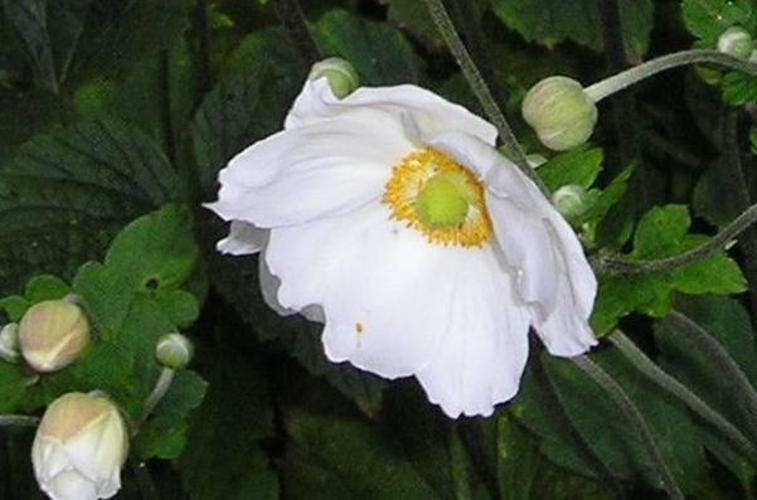
Flower: japanese anemone